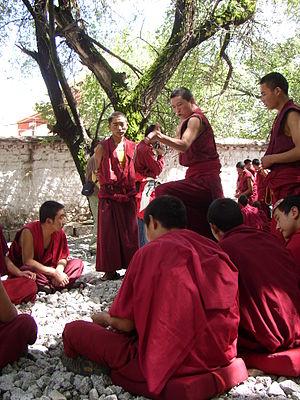
La société tibétaine traditionnelle, telle qu'elle existait avant les réformes mises en place par le gouvernement communiste chinois dans les années 1950, est souvent comparée à la société féodale de l'Europe médiévale. Dans le Tibet central sous administration de Lhassa, le pouvoir était concentré entre les mains d'une aristocratie héréditaire qui dominait une société fortement inégalitaire, et la religion y jouait un rôle fondamental dans le maintien de l'ordre spirituel, mais également de l'ordre temporel, sous l'autorité du dalaï-lama. Même dans les régions périphériques que le pouvoir temporel de Lhassa n'atteignait que difficilement ou pas du tout, le dalaï-lama était largement considéré comme le plus haut représentant du pouvoir spirituel. De cette organisation traditionnelle ne demeure aujourd'hui au sein de la République populaire de Chine que l'autorité spirituelle des monastères et du dalaï-lama, autorité que le gouvernement chinois n'accepte pas et cherche par tous les moyens à faire disparaître.